Joshua Young

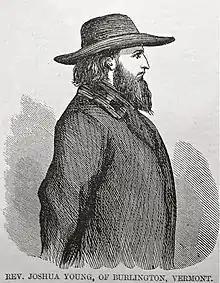
Rev. Joshua Young, who presided over the funeral of John Brown

Joshua Young (September 23, 1823 – February 7, 1904) was an abolitionist Congregational Unitarian minister who crossed paths with many famous people of the mid-19th century. He received national publicity and lost his pulpit for presiding in 1859 over the funeral of John Brown, the first person executed for treason by a U.S. state. Contrary to his friends' expectations, his resignation under pressure in Burlington did not ruin his career; the church in Burlington later apologized and invited him back to speak as "an honored guest." There is a memorial tablet in the church.